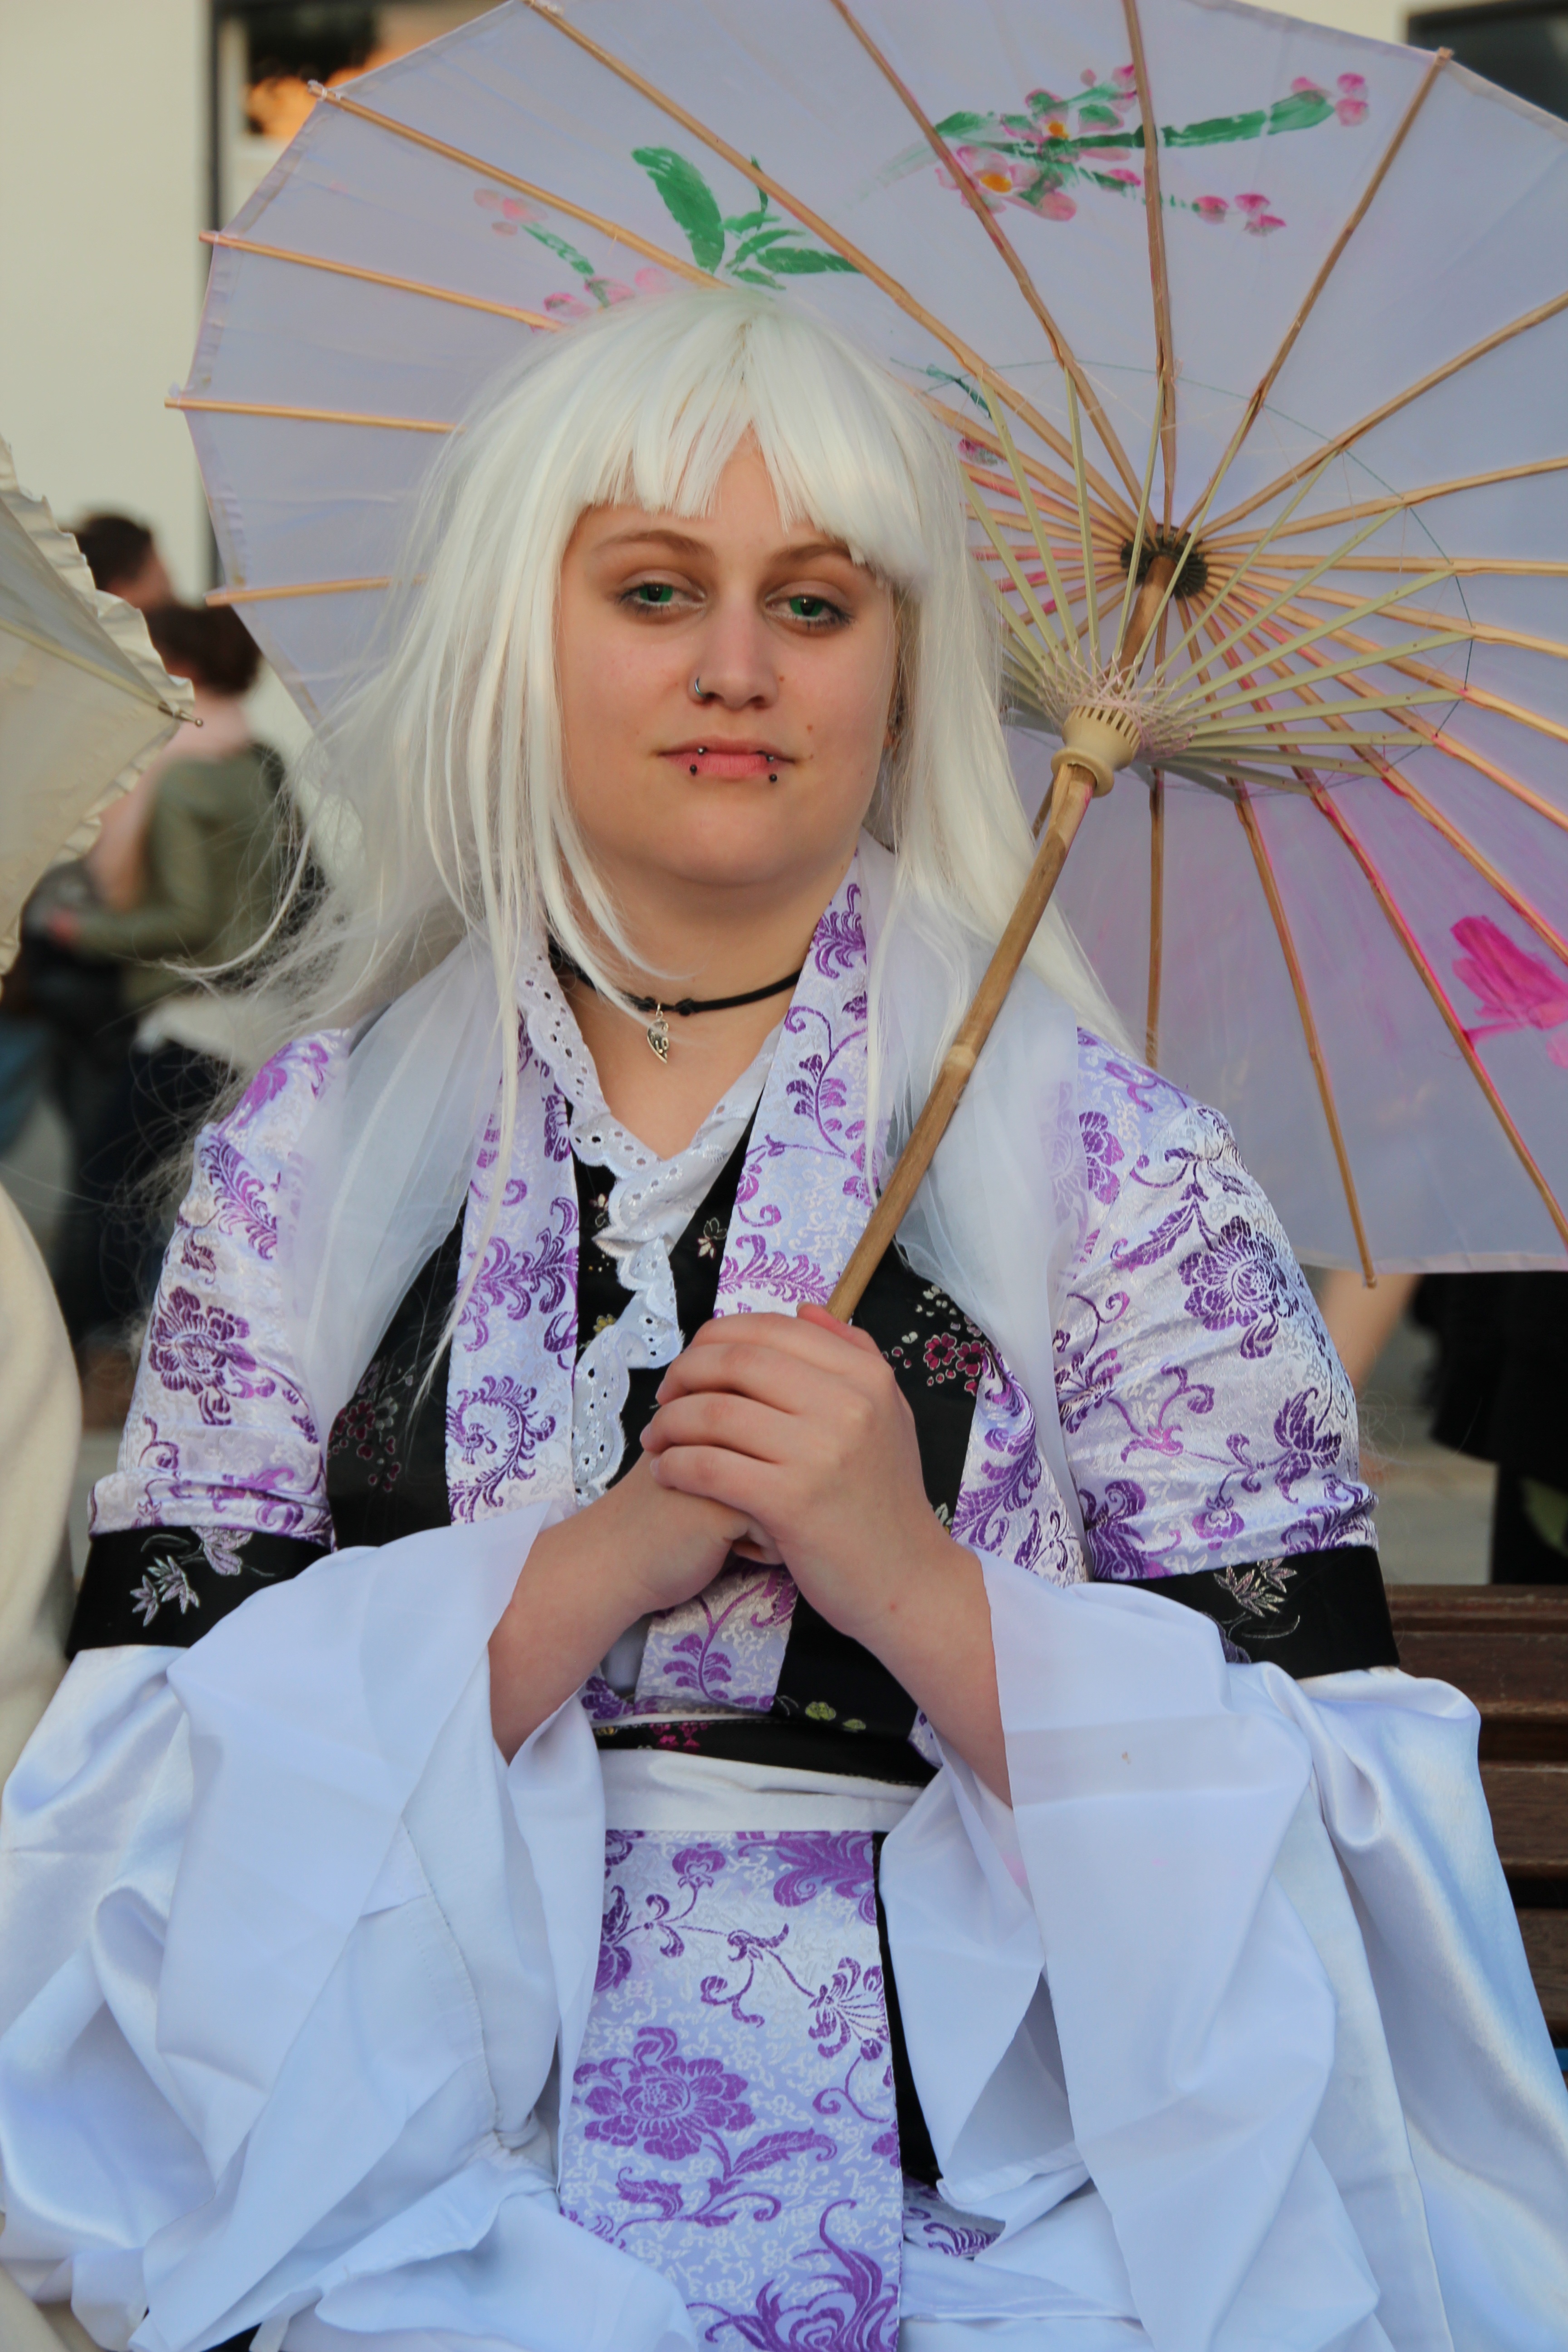
white, clothing, cosplay, pretty, costume, anime, comic, manga, panel, convention, japantag